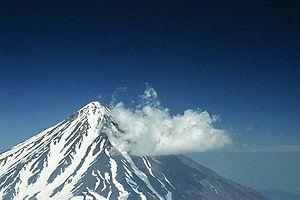
Le Koriakski, appelé également la Koriaka, Koriakskaïa sopka, Strelochnaïa sopka ou encore Strelochnaïa, en russe Корякская сопка, est un volcan de Russie situé dans le sud de la péninsule du Kamtchatka, dans le kraï de même nom.